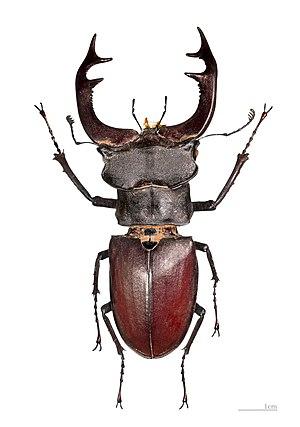
Lucanus est un genre de coléoptères de la famille des Lucanidae, sous-famille des Lucaninae, tribu des Lucanini.
Lucanus cervus est une espèce de coléoptères de la famille des Lucanidae, sous-famille des Lucaninae, de la tribu des Lucanini et du genre Lucanus, vivant en Europe. Il était couramment appelé Cerf-volant ou Grande biche ; Lucane est la forme française du nom générique Lucanus donné par Giovanni Antonio Scopoli. Dans certaines campagnes françaises, il est également désigné sous le nom vernaculaire de cornard.